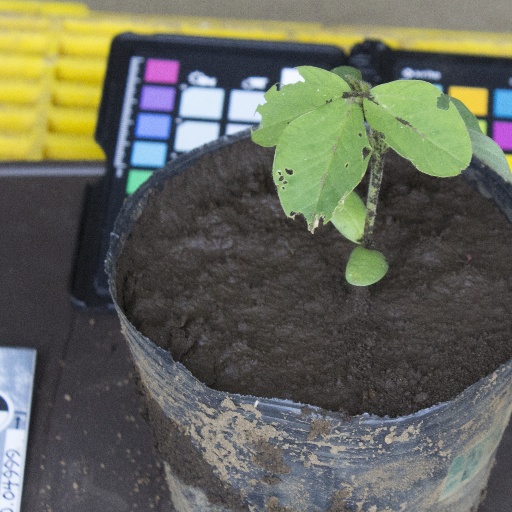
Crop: soybean